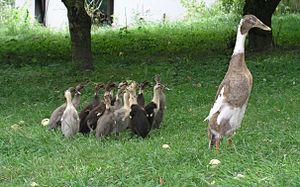
Le coureur indien est une race de canard originaire d'Angleterre, probablement importée dans ce pays en provenance d'Asie. D'abord sélectionné pour la ponte, pour laquelle les canes ont de grandes performances et produisent en moyenne 200 œufs par an, ce canard est maintenant de plus en plus répandu dans le monde comme canard d'ornement. Il doit cette popularité à sa démarche particulière, quasi-verticale et donnant l'impression de toujours courir. Dans des cas très rares, il peut voler en décollant d'un endroit pentu ou en prenant ses appuis pour voler mais il n'ira pas bien loin. Pour finir, le coureur indien peut être utilisé afin de lutter contre les limaces et escargots qu'il mange volontiers.